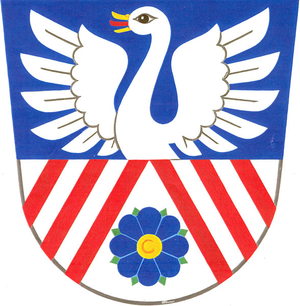
Nemotice est une commune du district de Vyškov, dans la région de Moravie-du-Sud, en République tchèque. Sa population s'élevait à 414 habitants en 2017.